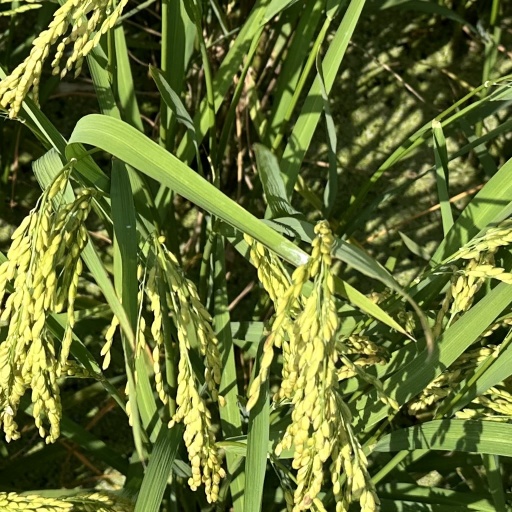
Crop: rice